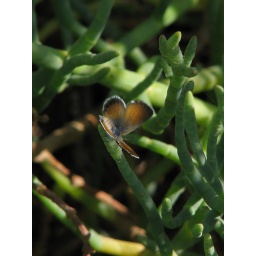
The smallest butterfly in North America on a host plant from the Goosefoot family,